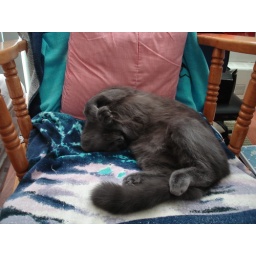
Kat sleeping in his cute pose ~